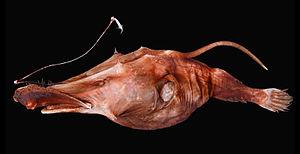
Un poisson abyssal, poisson des abysses ou poisson des profondeurs est une espèce de poissons qui passe la plus grande partie de sa vie dans les abysses. Les poissons des abysses constituent un élément important de la faune abyssale et une ressource halieutique considérable. Réputés pour leur apparence monstrueuse, la plupart mesurent à peine une dizaine de centimètres de longueur, rares sont ceux qui dépassent le mètre. En raison de leur difficile accessibilité, on ne sait que peu de choses de leur comportement, on ne peut le déduire qu'à partir de leur anatomie.
Lasiognathus est un genre de poissons de la famille des Thaumatichthyidae, vivant dans les abysses.
Lasiognathus amphirhamphus est une espèce de poissons de la famille des thaumatichthyidés. Elle est probablement l'espèce la plus grande de cette famille.
Les ceratioïdes forment une superfamille de poissons abyssaux de l'ordre des Lophiiformes.